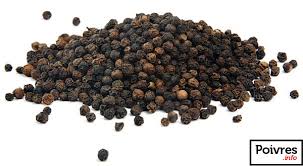
Waaw! Foto bii de ay déem la. Mel ni   sãri déem yoo xam ni  daal dañ koo Jal. Mu nekk, Aa! Am yu ñuul, am yu jaune. Moo nekk yun jal daal mu nekk lu bëri bëri bëri.